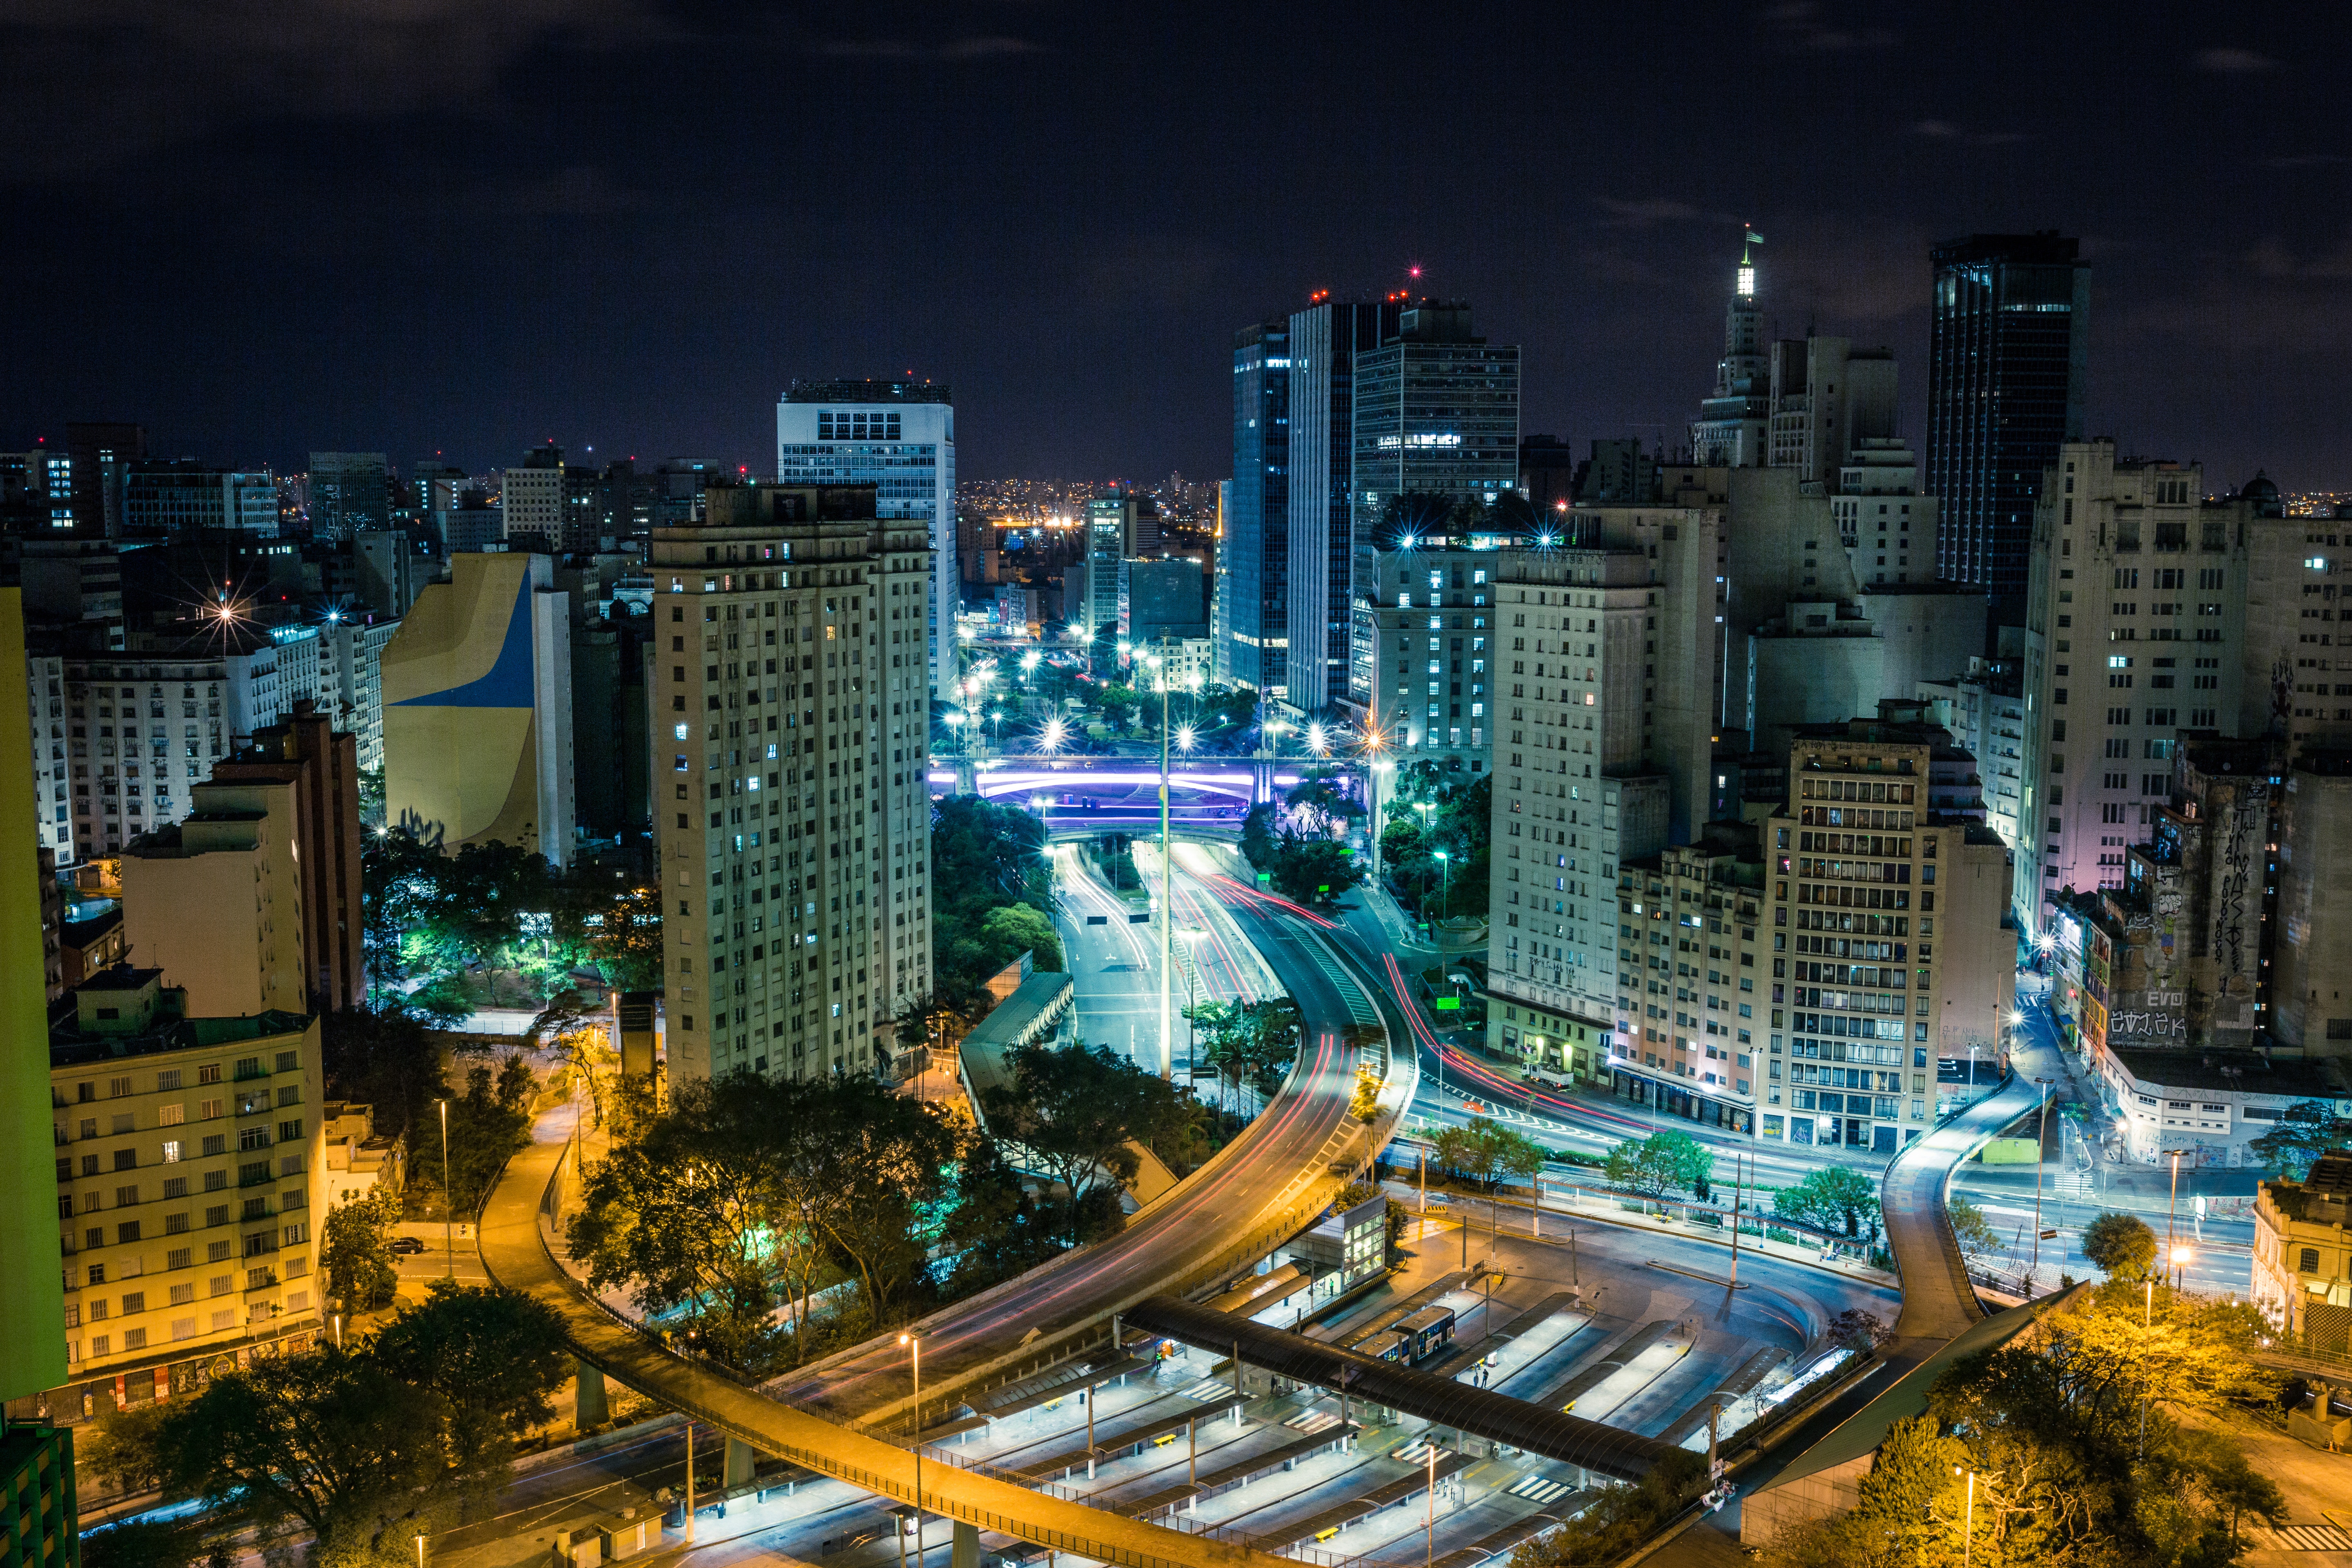
light, skyline, night, building, city, skyscraper, cityscape, downtown, dusk, evening, landmark, metropolis, aerial photography, urban area, human settlement, metropolitan area